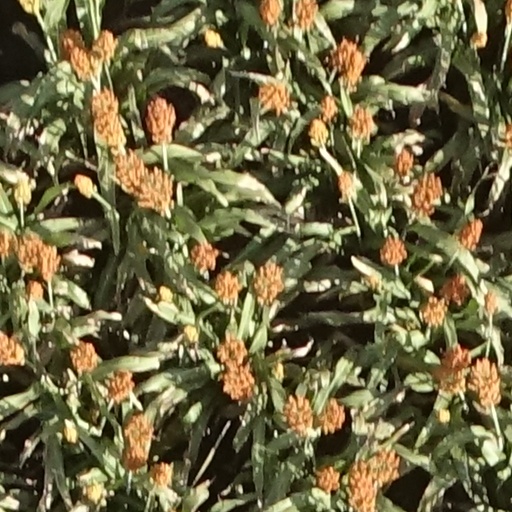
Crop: sorghum